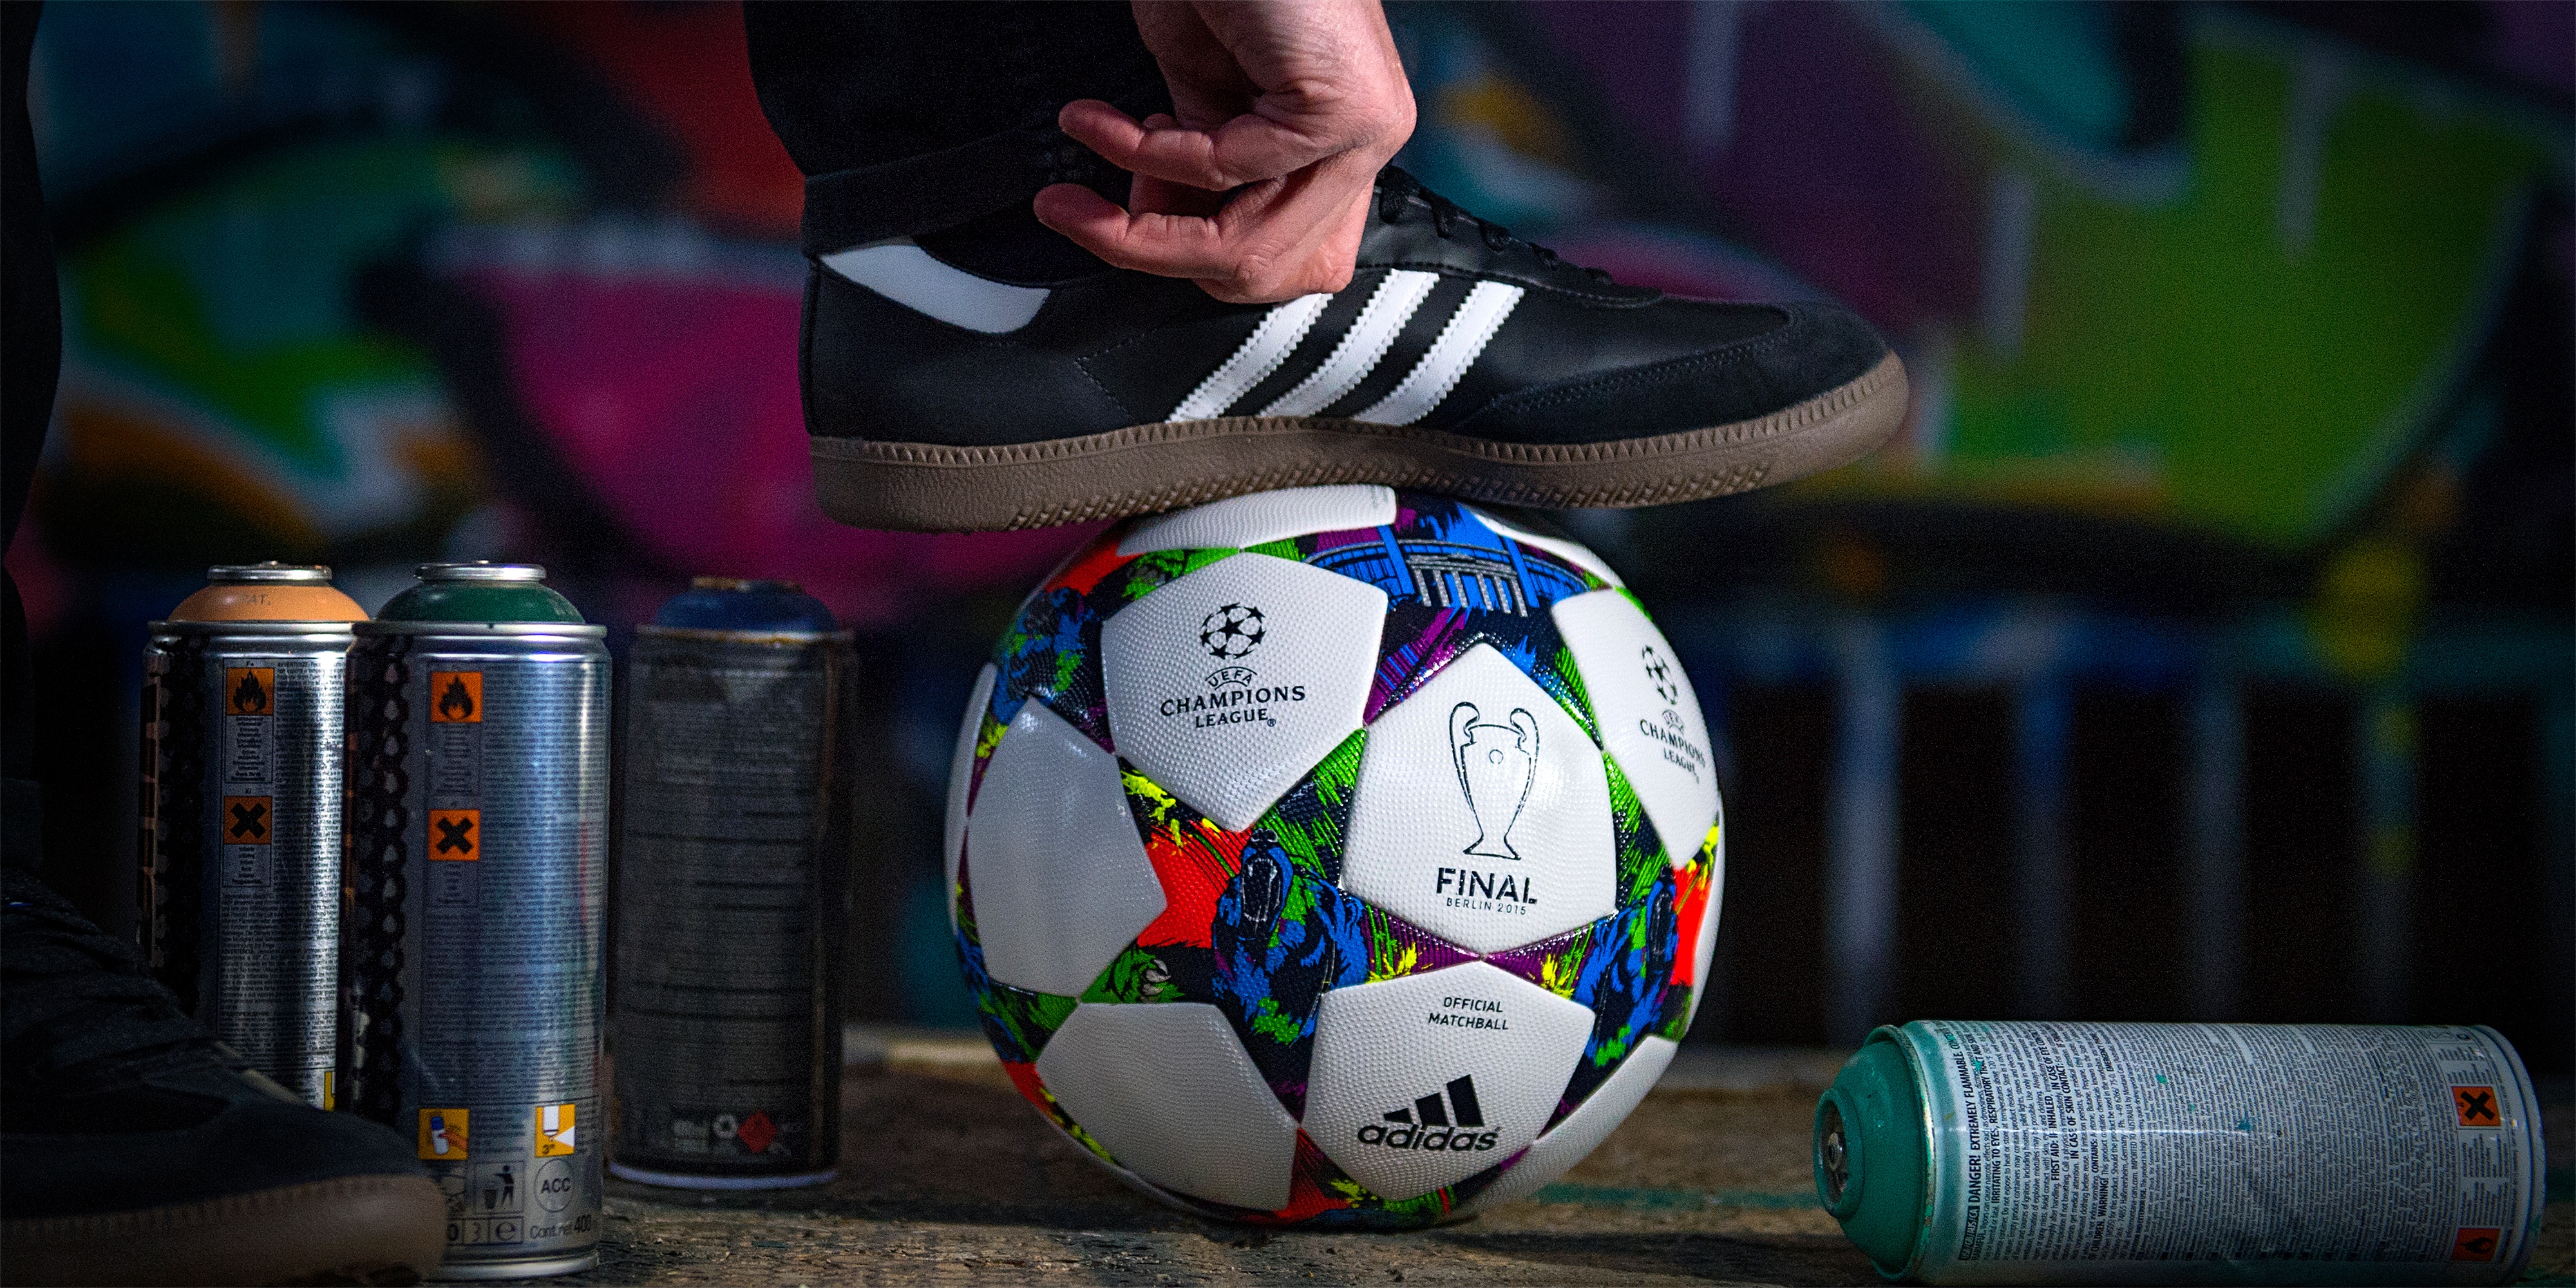
green, color, blue, ball, games